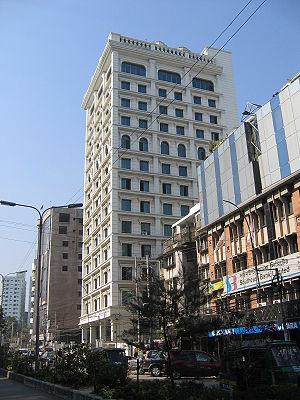
Daily Janakantha est un quotidien en bengali publié à Dacca, au Bangladesh. Il appartient à Janakantha Shilpa Paribar. TLe journal a été publié pour la première fois le 21 février 1993. Mohammad Atikullah Khan en est le rédacteur en chef. En 1999, des membres de l'armée bangladaise ont dû désamorcer une mine laissée dans le bureau du journal par des militants islamistes présumés.